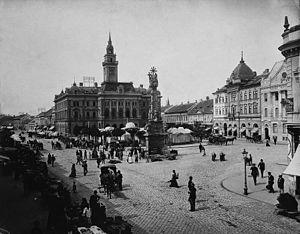
Le Trg slobode, la « place de la Liberté », est situé à Novi Sad, la capitale de la province autonome de Voïvodine, en Serbie, dans le quartier central de Stari grad.
Novi Sad est une ville et une municipalité de Serbie située dans la province autonome de Voïvodine et dans le district de Bačka méridionale. Selon les données du recensement de 2011, la ville intra muros compte 231 798 habitants, la municipalité 307 760 et le territoire métropolitain de Novi Sad, appelé Ville de Novi Sad, 341 625.